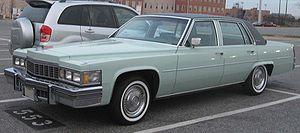
L'appellation DeVille a été utilisée pour beaucoup de modèles de la marque Cadillac.